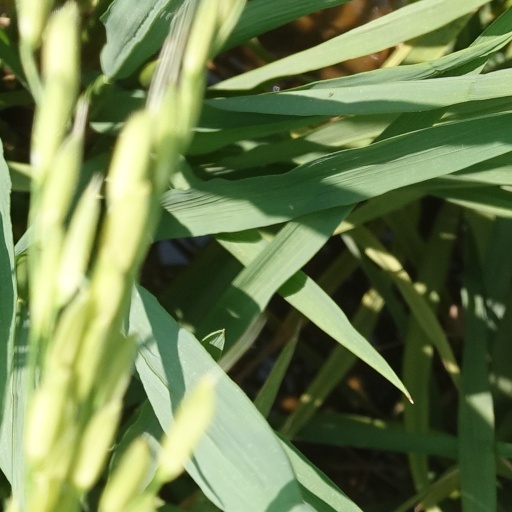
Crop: rice